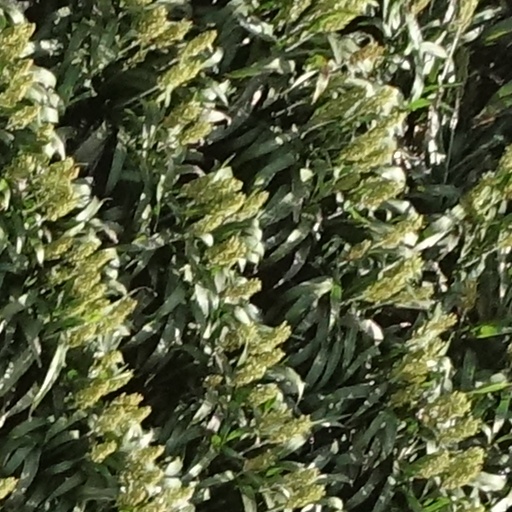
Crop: sorghum